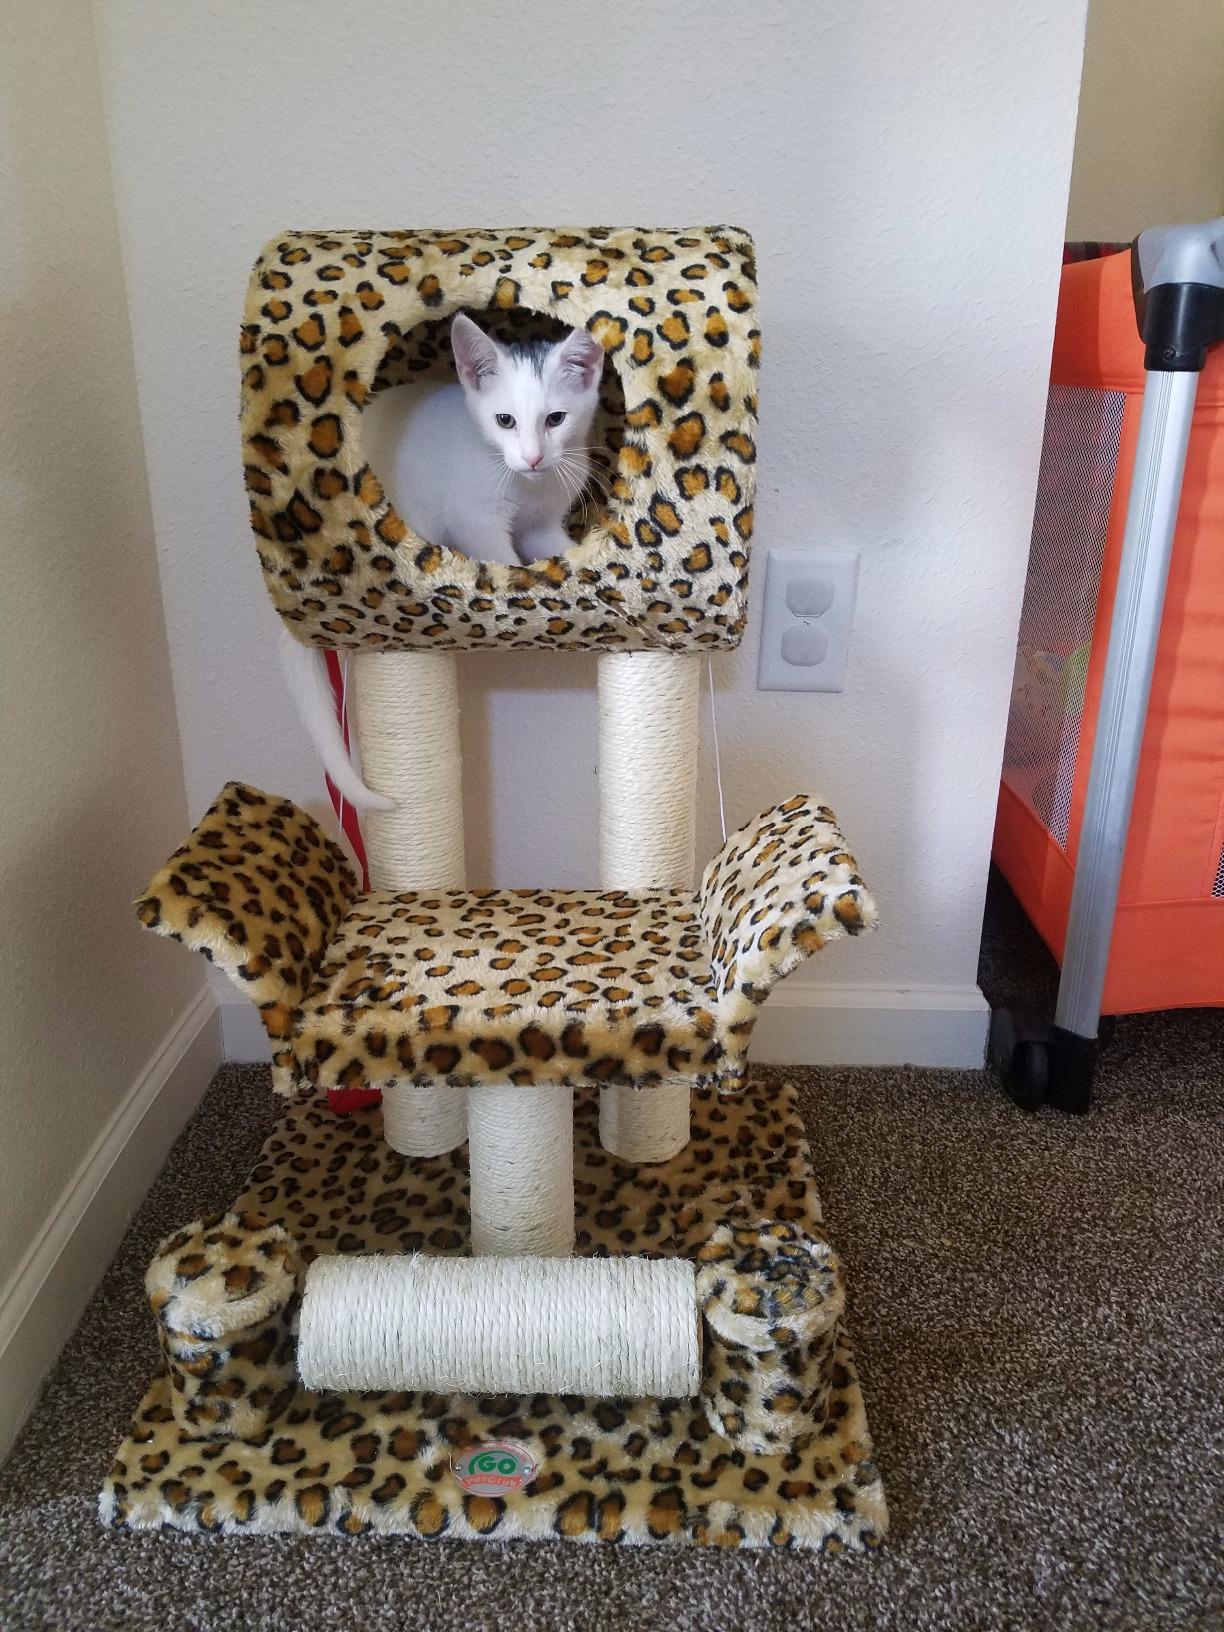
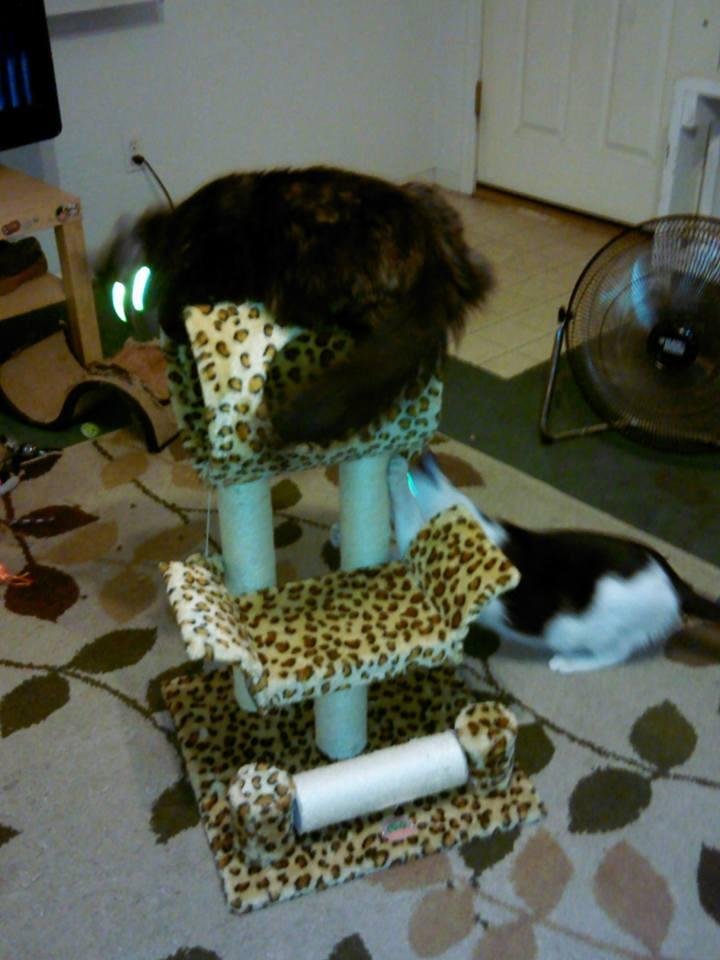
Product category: items_cat tree
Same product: yes